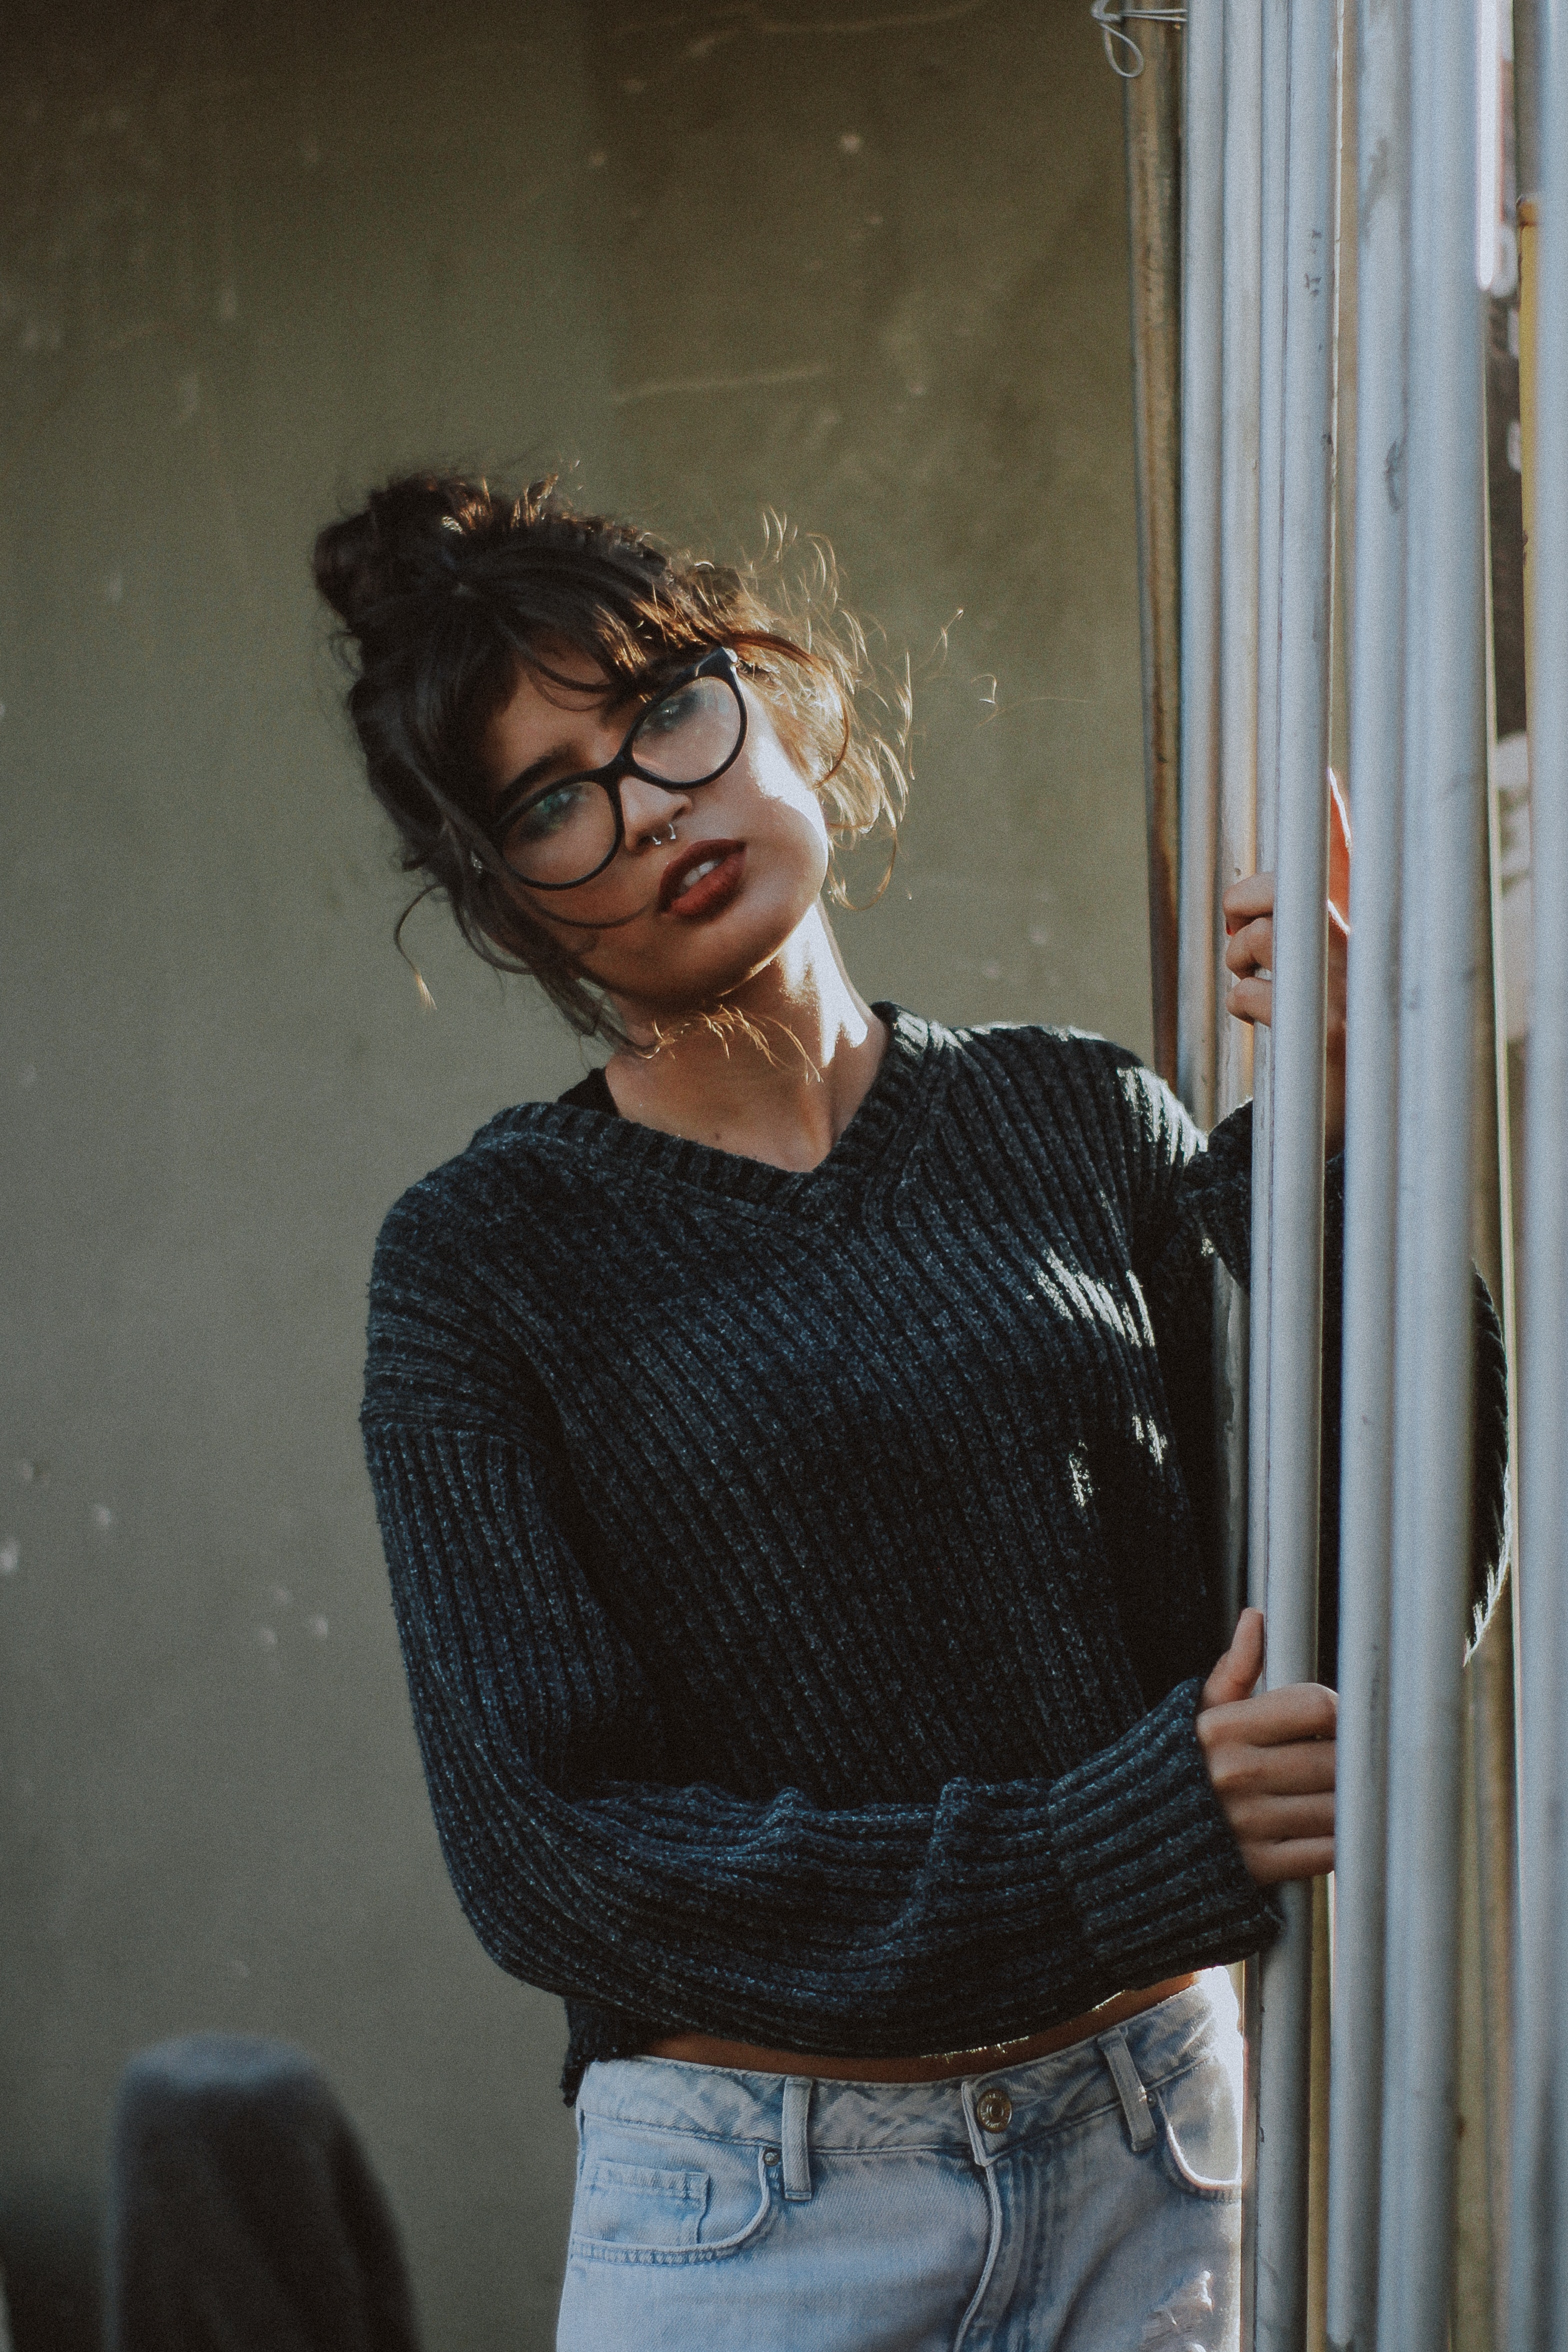
eyewear, glasses, jeans, shoulder, standing, cool, outerwear, vision care, textile, neck, top, photography, photo shoot, window